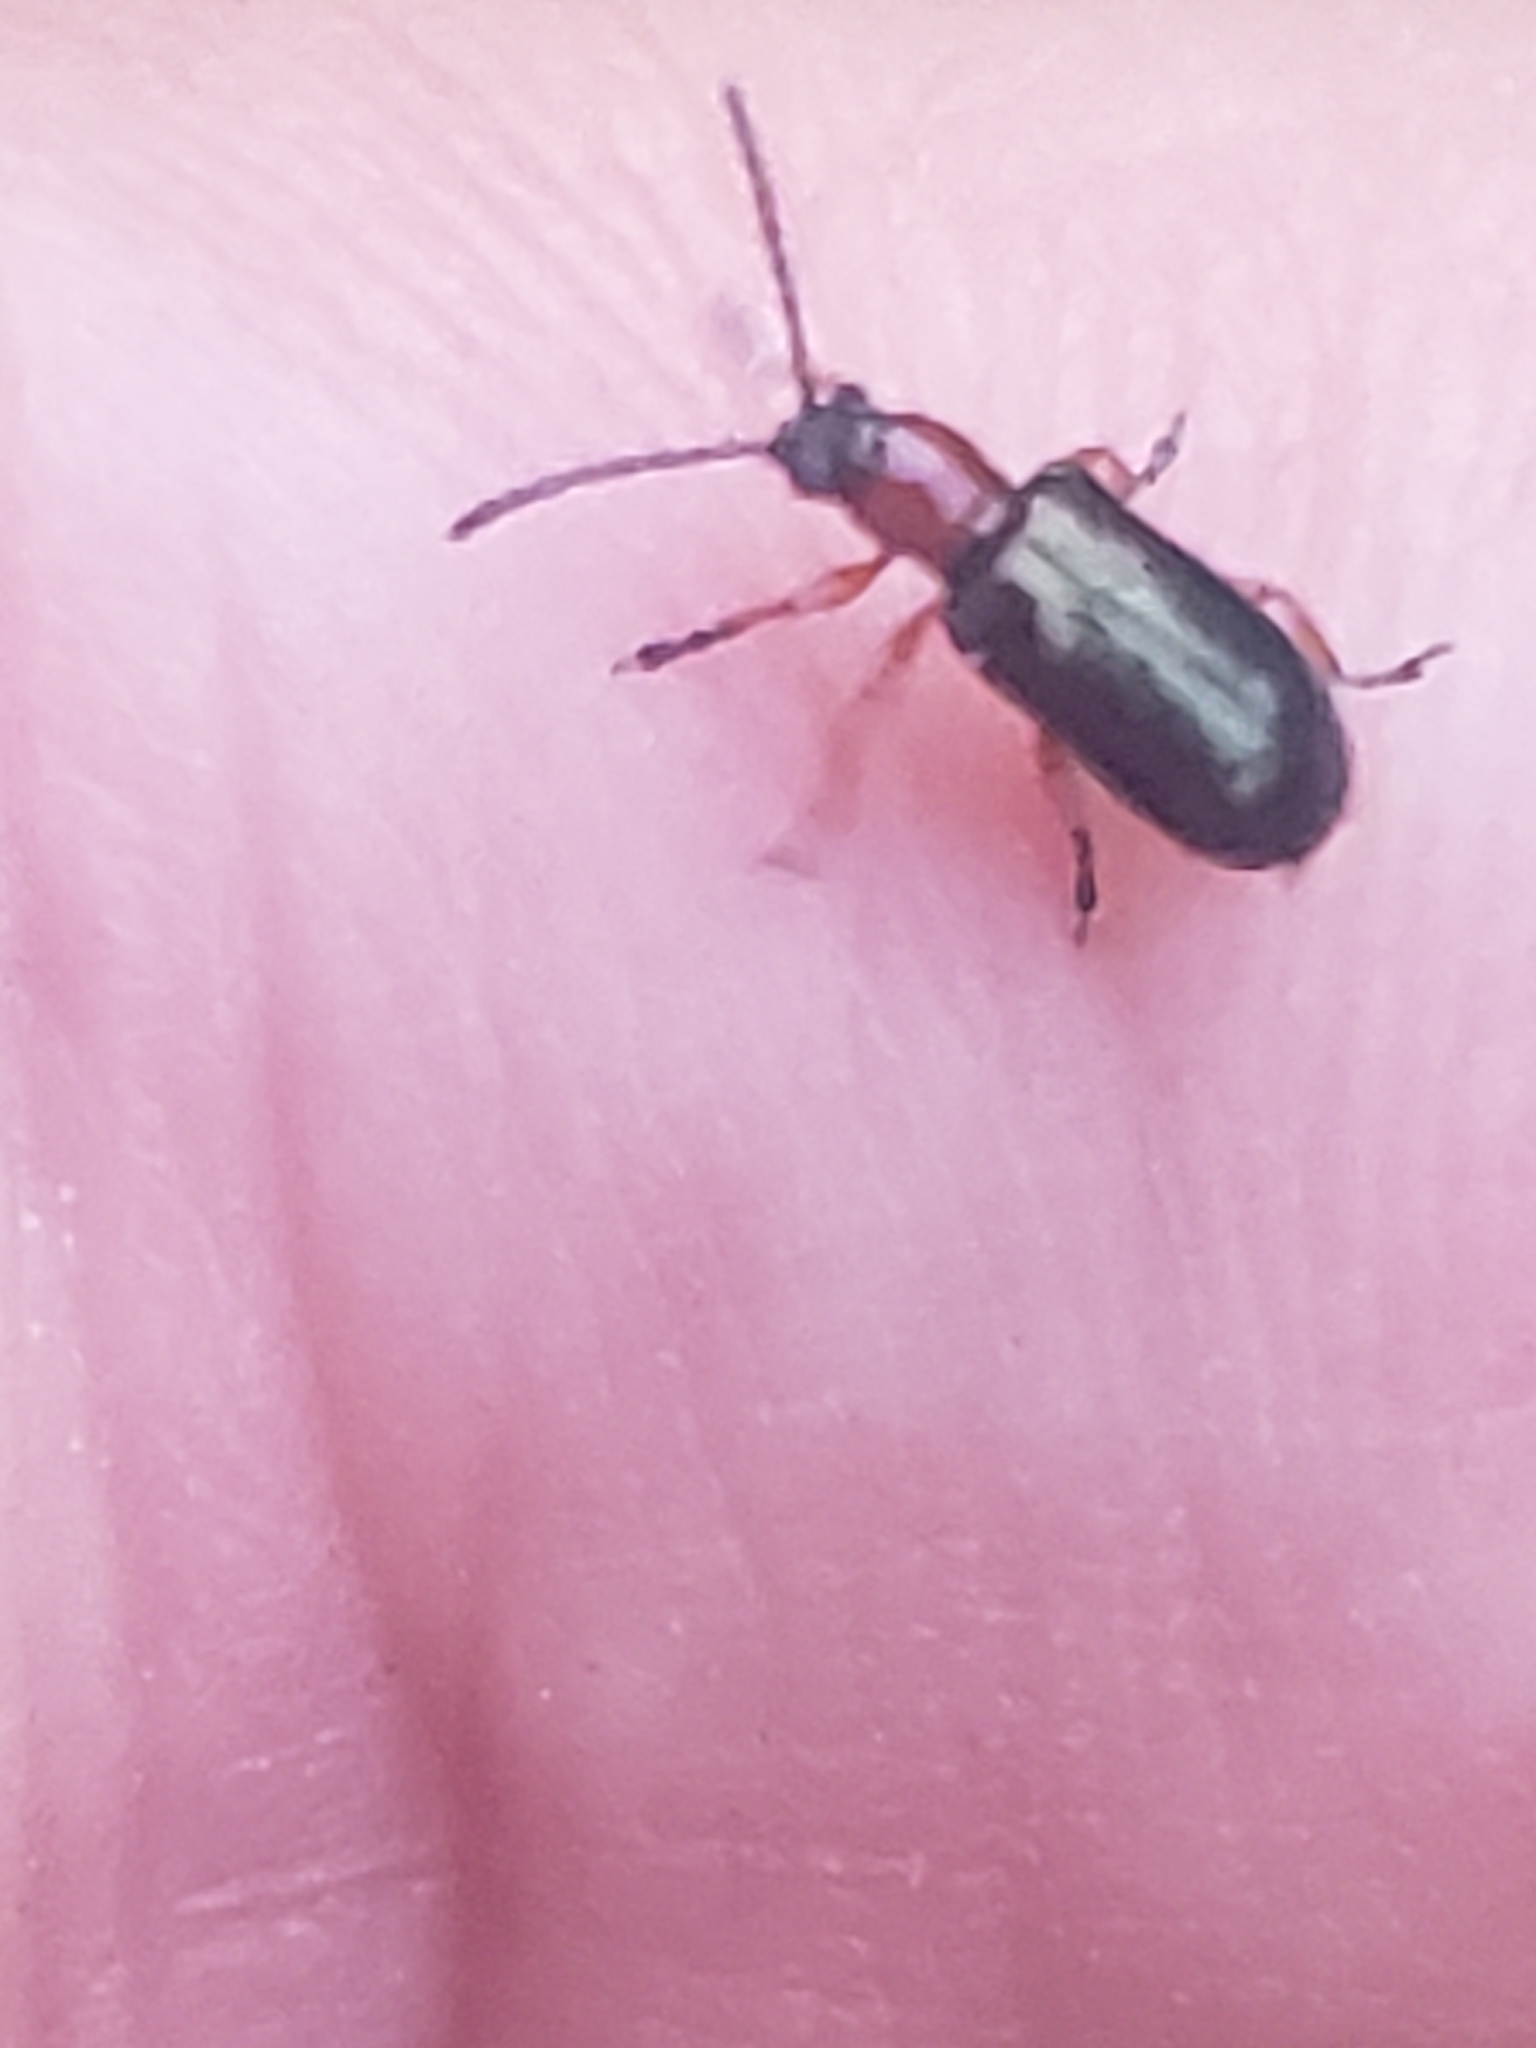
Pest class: cereal_leaf_beetle